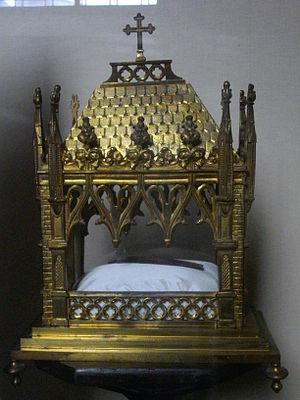
Cathédrale Saint-Pierre de Vannes (Morbihan, France)